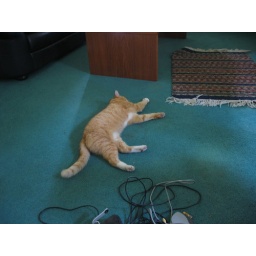
Hugo lying on the floor in the rec room. In classic cat fashion, he likes to lie around a lot.